Dwitiyo Purush (film)

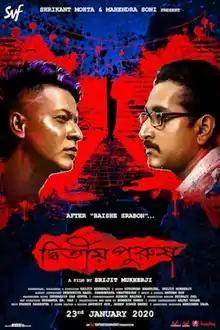
Theatrical release poster

Dwitiyo Purush is a 2020 Indian Bengali language neo -noir crime thriller film, directed by Srijit Mukherjee and produced by Shree Venkatesh Films. The film stars Parambrata Chatterjee, Raima Sen, and Anirban Bhattacharya. It is a sequel to the 2011 crime thriller, "Baishe Srabon". The film follows the pursuit of a new serial killer, Khoka, by Abhijit Pakrashi.